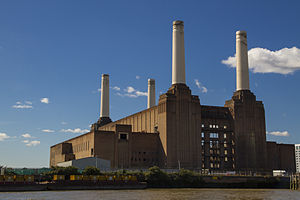
Listed building
Det kendte Art Deco elværk Battersea Power Station i London er fredet som listed building Grade II*[1][2]
Listed building eller listed structure er lovmæssig betegnelse for fredede, historiske bygninger i England, hvor bygningen er anført på en af de fire lister for fredede bygninger i Storbritannien; herunder listen af engelske bygninger forvaltet af Historic England, listen af skotske bygninger forvaltet af Historical Environment Scotland, listen af walisiske bygninger forvaltet af Cadw og listen af nordirske bygninger forvaltet af Northern Ireland Environment Agency.